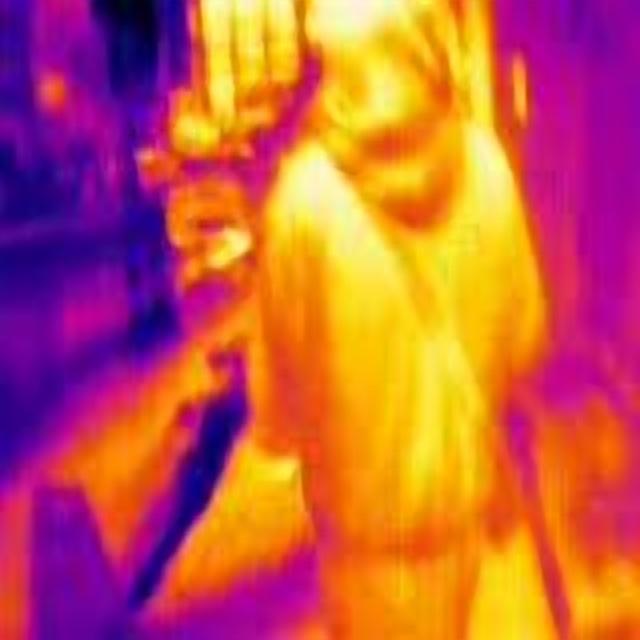
Detected objects:
label: person